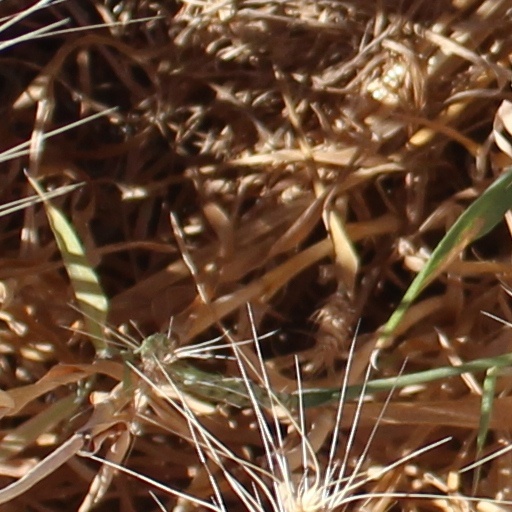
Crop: wheat